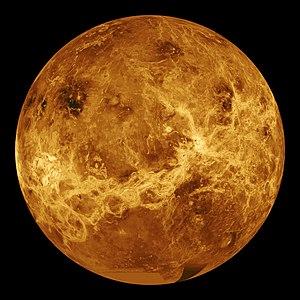
Vue globale de la surface de Vénus centrée sur 180° est de longitude. Cette vue est une mosaïque des images radar obtenues par la sonde spatiale Magellan lors de son premier cycle de cartographie. Les vides sont comblés par des images obtenues par la sonde Pioneer Venus orbiter. Les couleurs de la surfaces sont calculées à partir des données obtenues à la surface de Vénus par les atterrisseurs Venera 13 et 14. Cette image ne pourrait pas être vue par un observateur survolant Vénus, car la planète est constamment recouverte de nuages. La compilation des données en une image unique a été réalisée par le Solar System Visualization project et l'équipe scientifique du projet Magellan. Čeština: Radarový obraz povrchu Venuše směřovaný na 180 stupňů východní délky. Русский: Радарное изображение поверхности Венеры с центром, расположенным на 180° в.д.
Vénus est une planète dont la surface est essentiellement recouverte de plaines et de bassins ainsi que de deux chaînes montagneuses majeures. Les cratères sur Vénus sont assez peu nombreux comparativement aux autres planètes du système solaire. Le nombre de cratères sur la planète s'élève à un millier environ, ce qui est caractéristique d'un sol relativement jeune.
Le dégazage est un procédé par lequel de la matière sous forme solide se retrouve sublimée ou évaporée en gaz et finit par s'échapper du milieu dans lequel il est contenu. Ce phénomène peut se produire si la température augmente considérablement ou si la pression diminue significativement.
La liste des cratères sur Vénus recense les cratères connus de la planète ainsi que leurs noms.